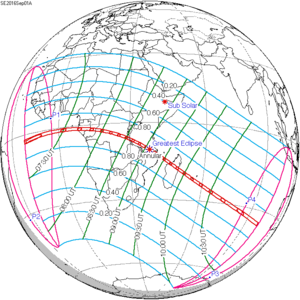
Une éclipse solaire annulaire a eu lieu le jeudi 1ᵉʳ septembre 2016, c'est la 12ᵉ éclipse annulaire du XXIᵉ siècle.